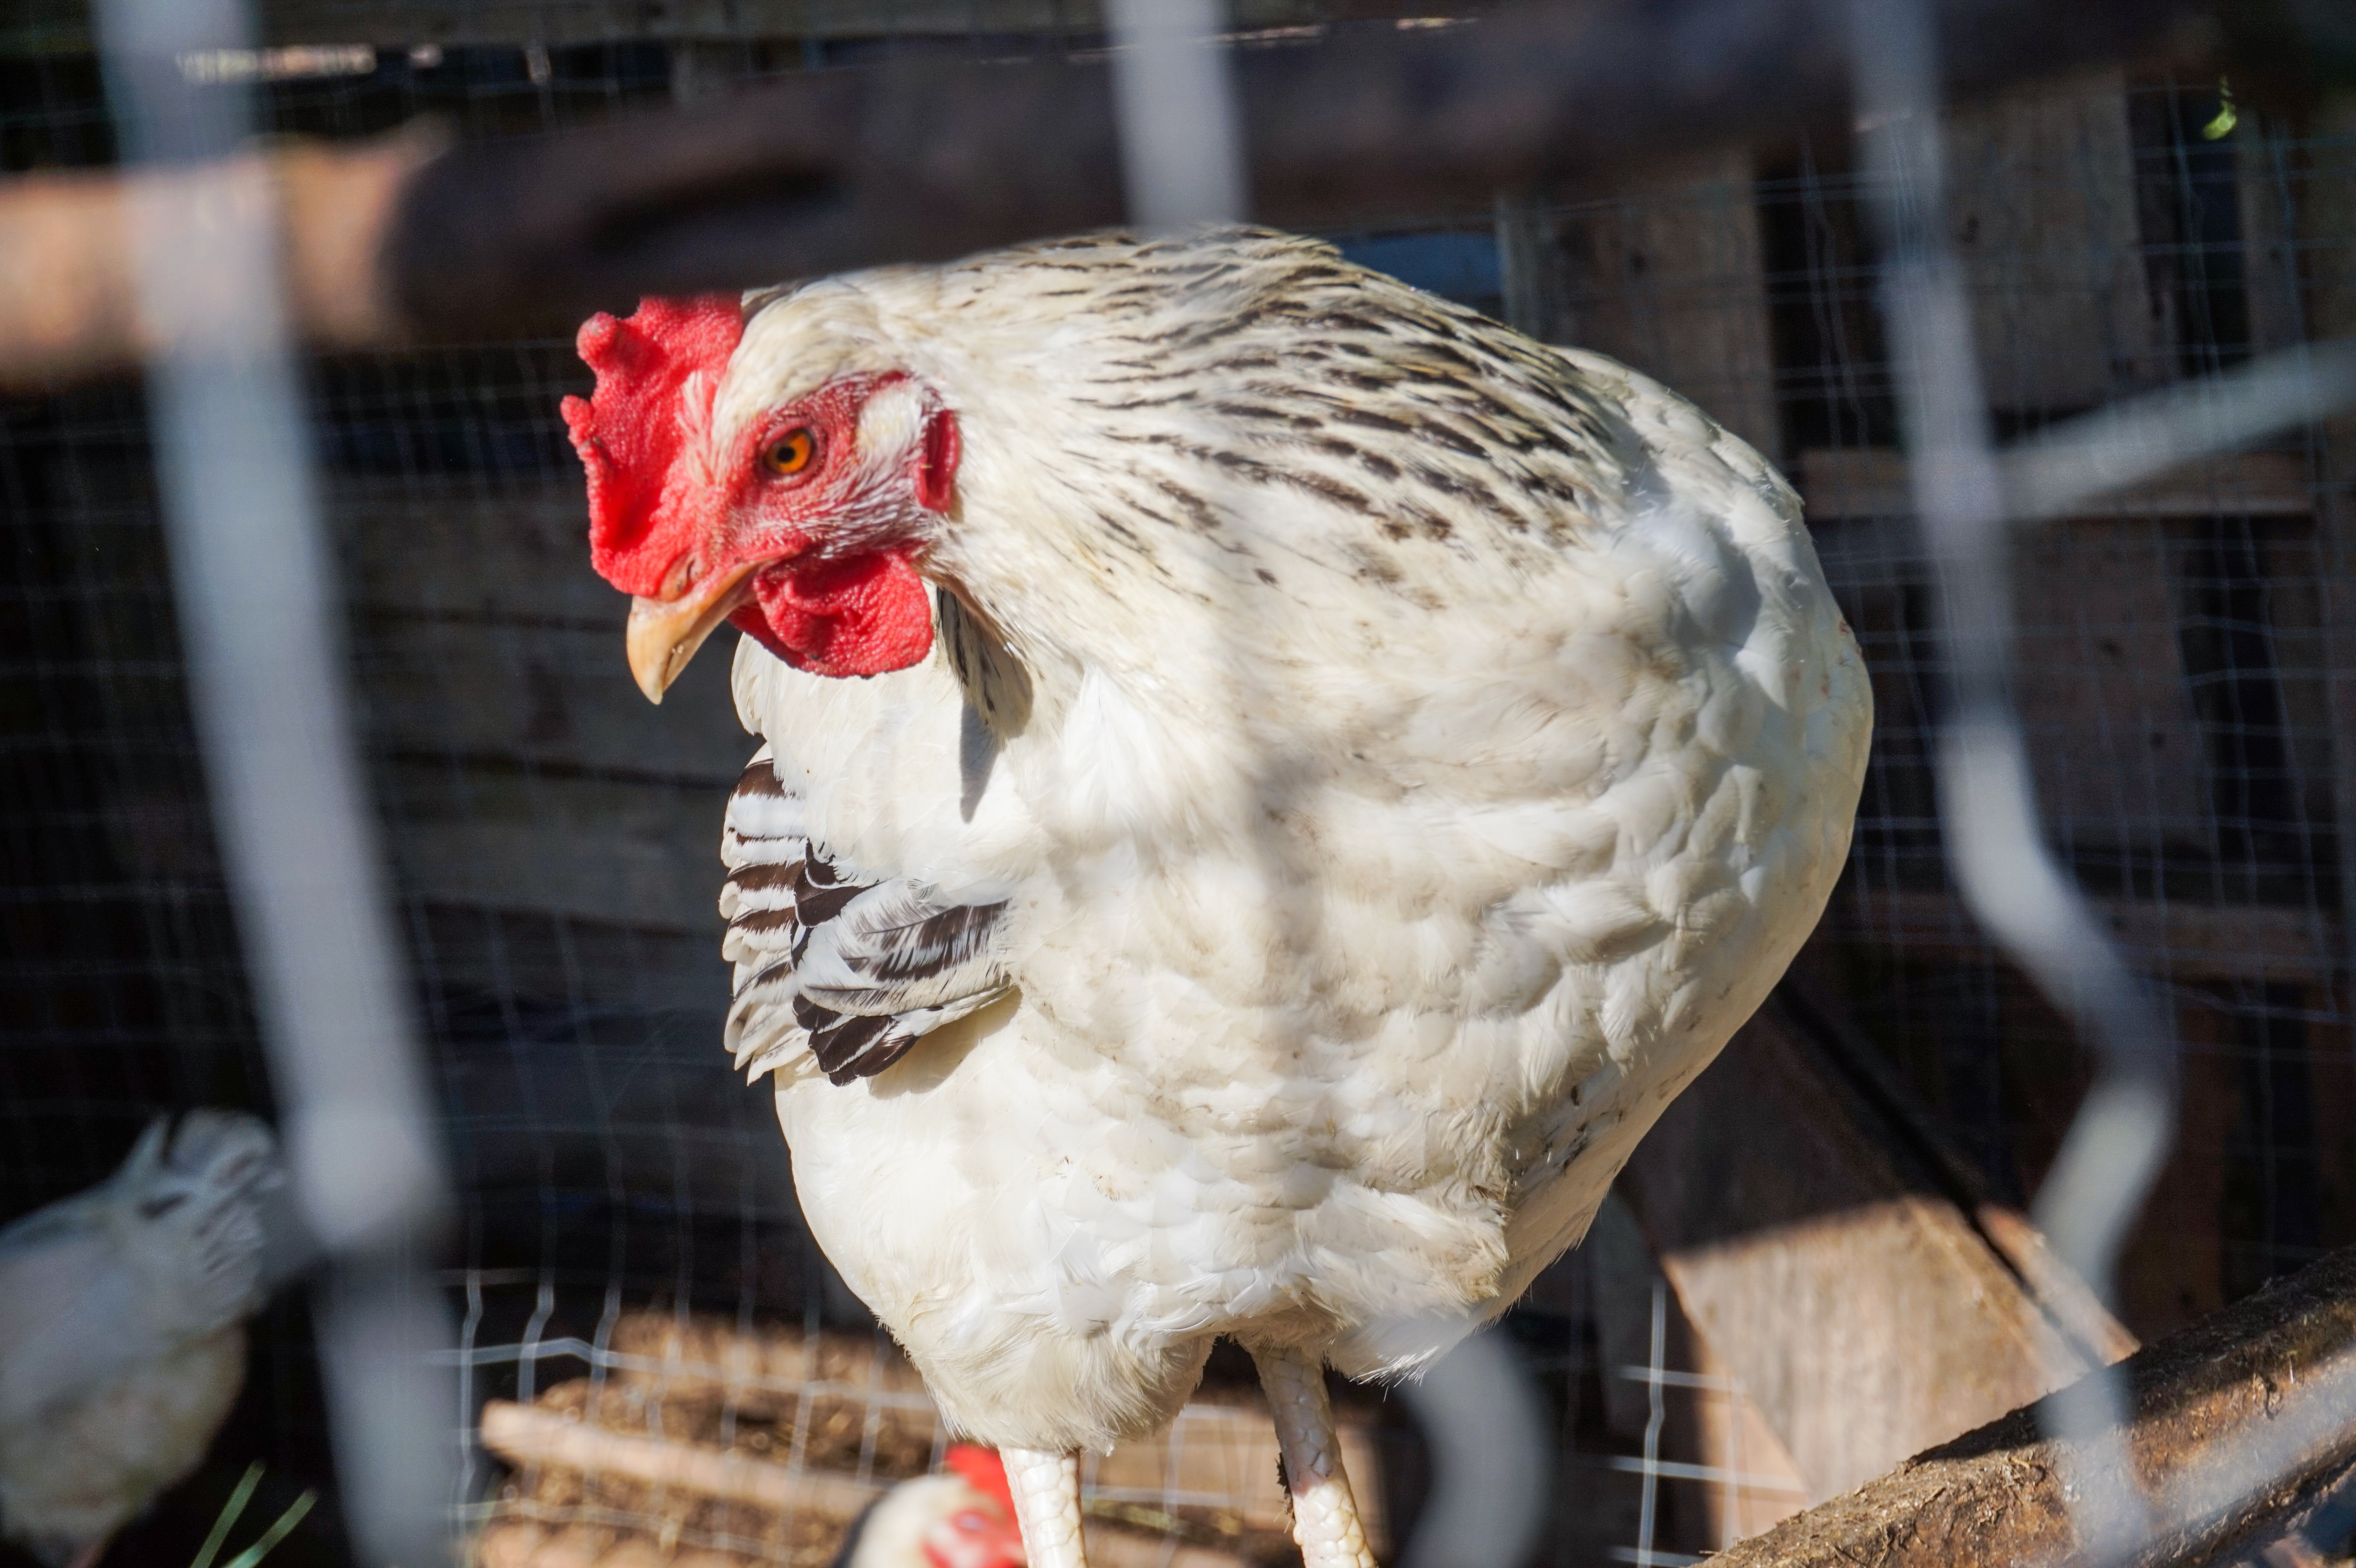
bird, wing, beak, feather, chicken, fowl, fauna, hen, galliformes, vertebrate, phasianidae